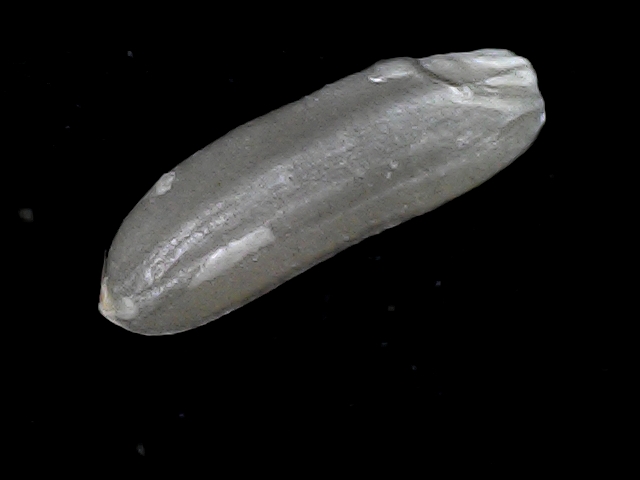
Rice variety: BD70